Tláhuac

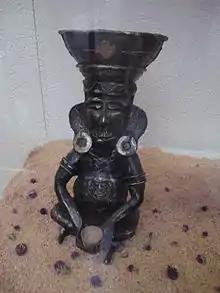
Brazier from the San Andrés Mixquic area

Santa Catarina Yecahuitzotl is located in the northeast of the borough. Its church, dedicated to Saint Catherine, dates to 1647, constructed of tezontle. The atrium has four small chapels located in the four corners. Until the 1960s, the community was isolated from Mexico City. However at that time urban sprawl began to reach it changing much of the community's way of life. Its original name was Acatzinco, then Santa Catarina Cuautli-Itlacuayan. Its current name has been interpreted to mean “the third part of the south road,” the “nose of an amphibian” and “land of ants.” The name change came with the town's refounding in 1924 when ejido members organized their lands among themselves. Other important locations include La Troje, site of Mexican Revolution activity, the charrería ring, the former Xico hacienda and two environmental education centers. It is divided into a number of neighborhoods called colonias such as Maria Isabel, Santiago, Del Carmen, San Juan Tlalpizahuac, Ampliación San Juan TlalpizahuacSan Francisco Apolocalco, La Cañada, Campestre Potrero, San Francisco Tlaltenco, Selene and Ampliacion Selene.